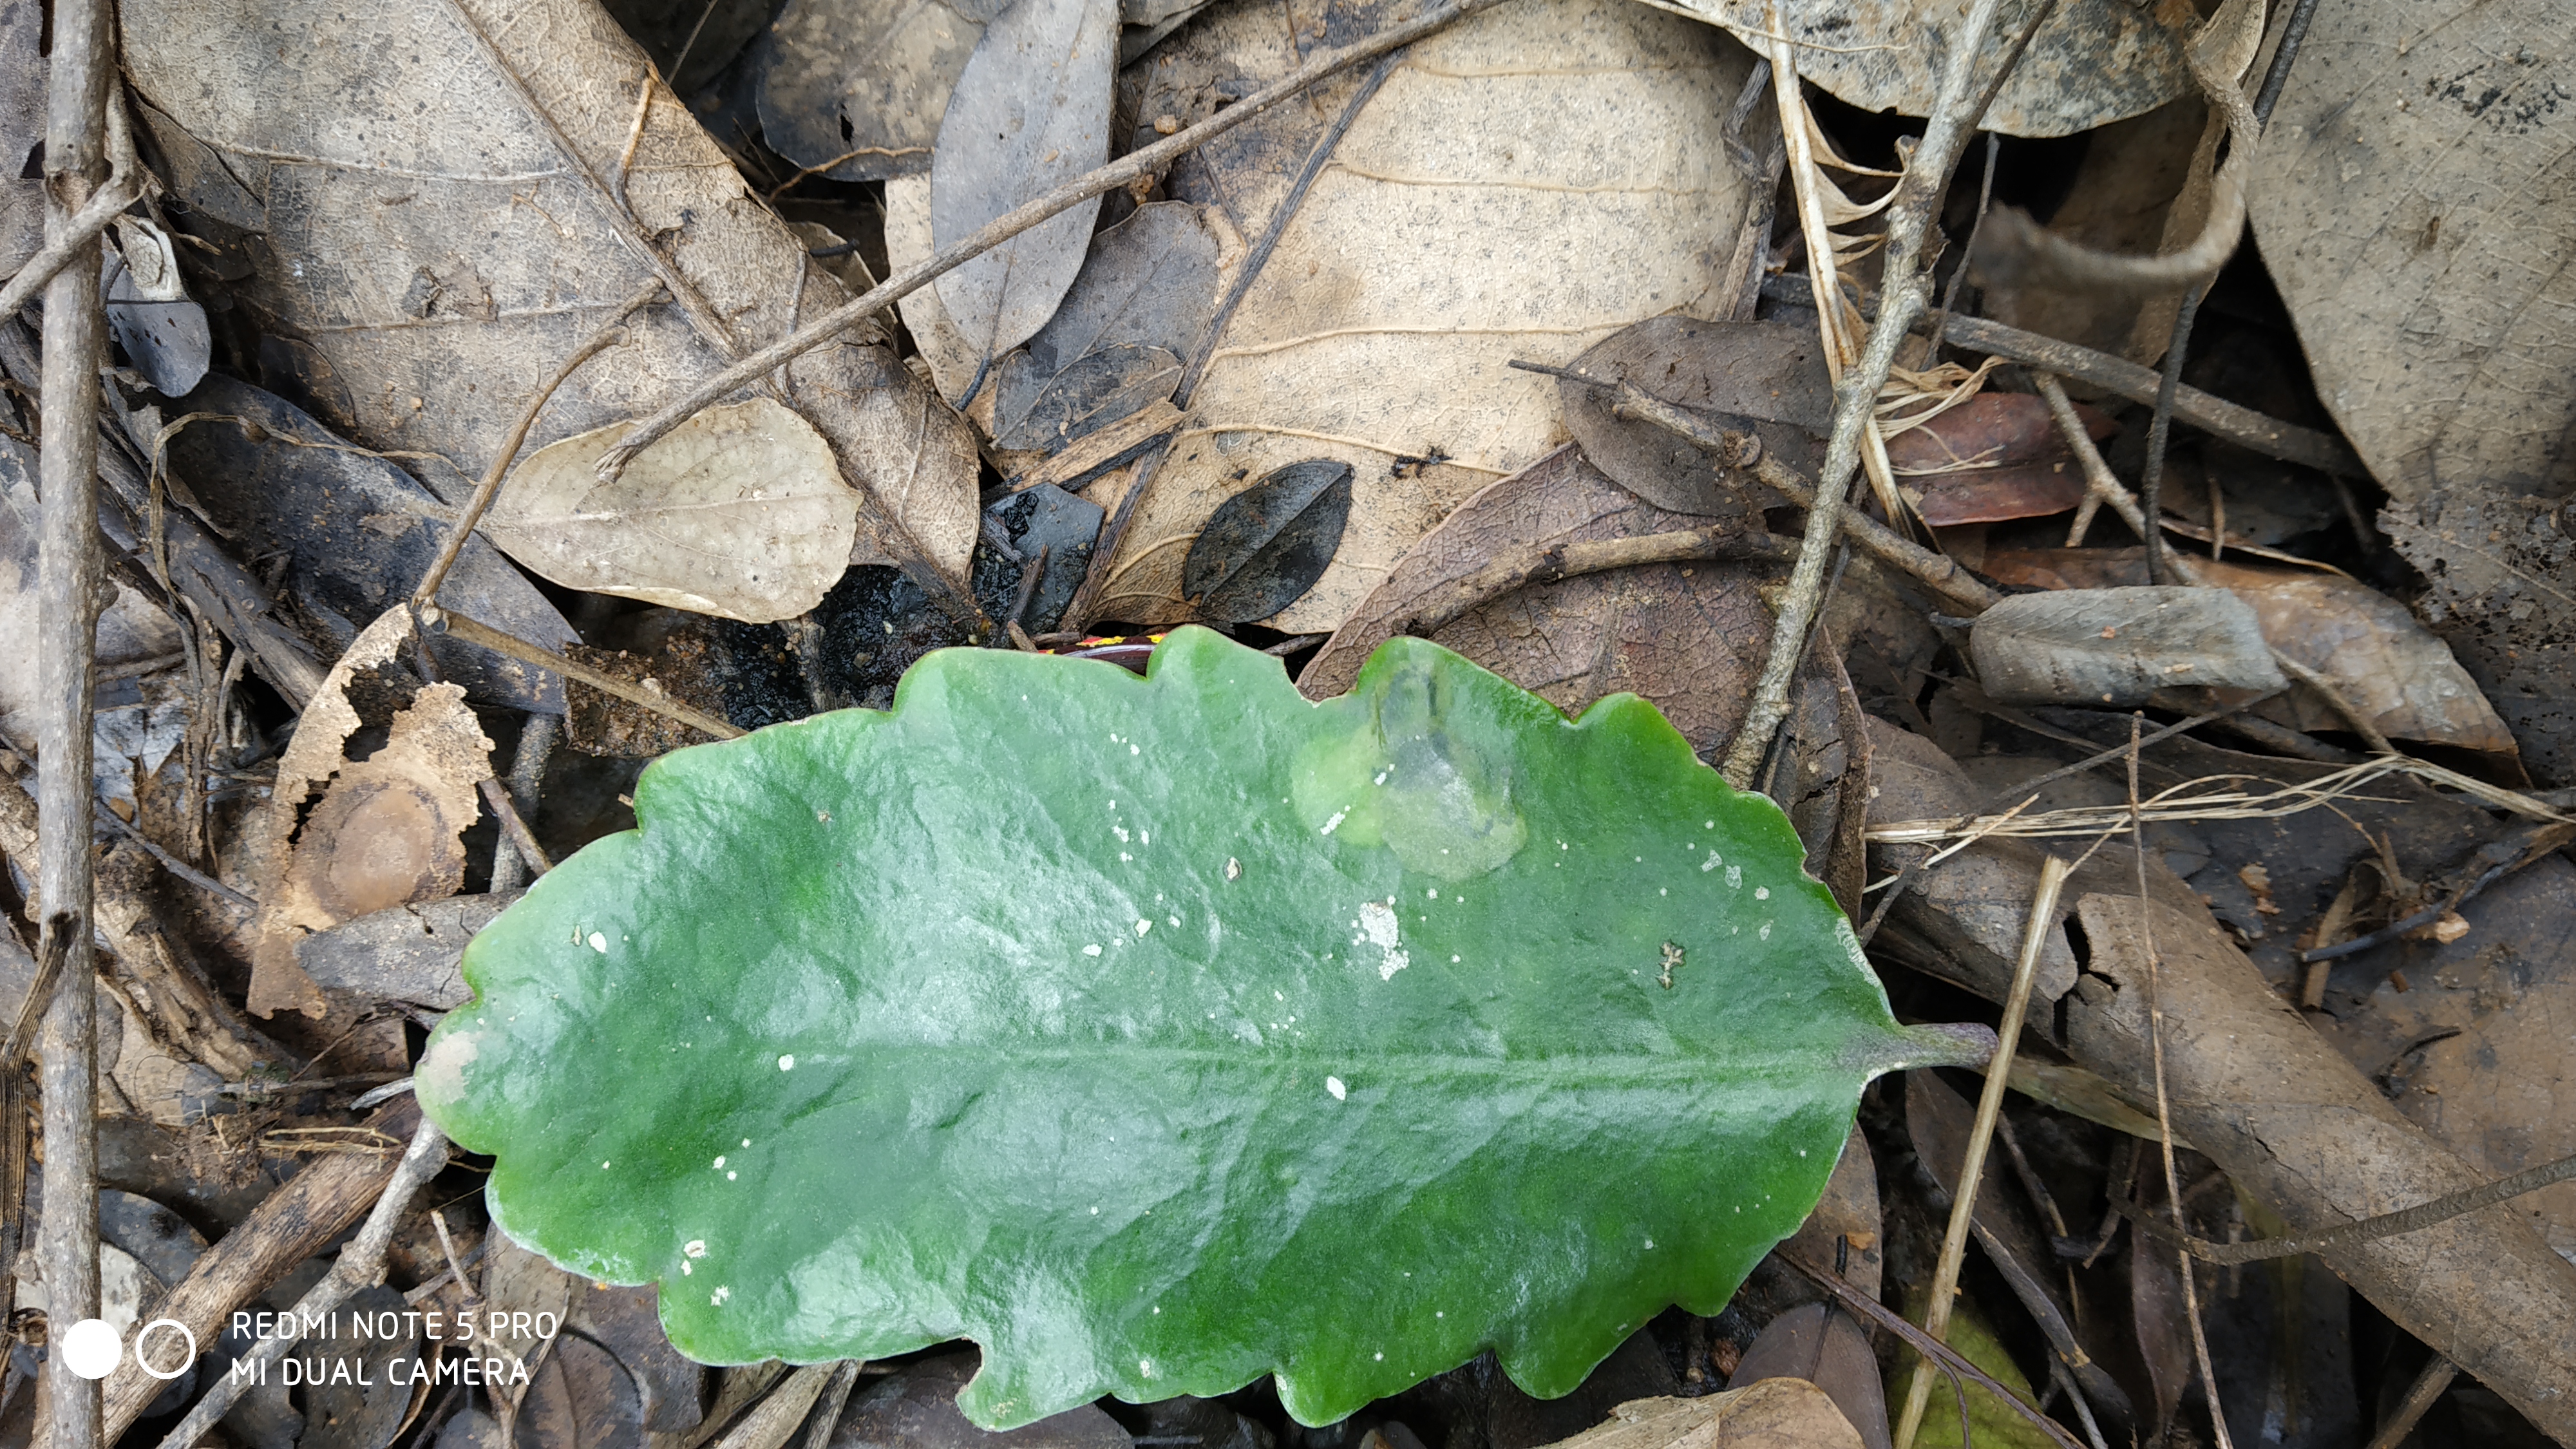
Plant: Spinach1